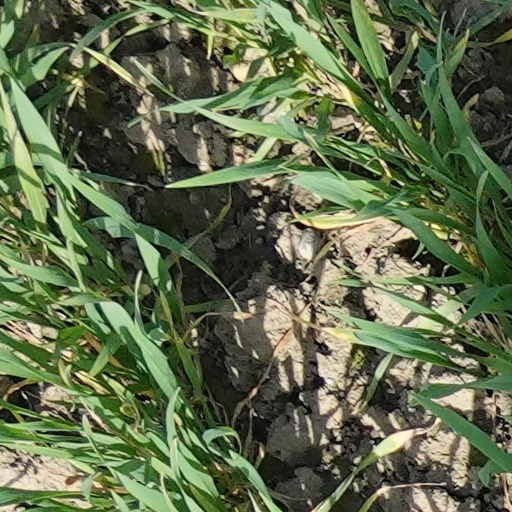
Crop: wheat